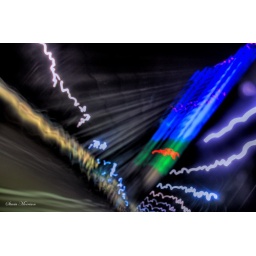
This is a tilted view of a bridge in Toledo taken at night from a moving car then HDR'd.